Muhammad ibn Aslam al-Ghafiqi

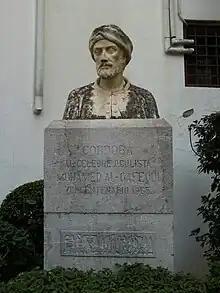
Statue of Al-Ghafiqi in Córdoba

Muhammad ibn Aslam al-Ghāfiqī (died 1165) was an Andalusian Arab oculist and author of "The Right Guide to Ophthalmology" ("Kitāb al-Murshid fi’ l-kuḥl").